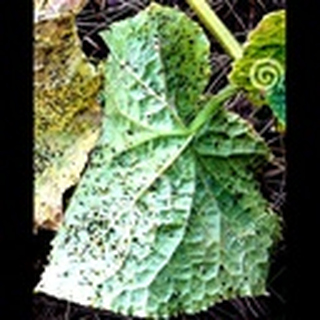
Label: cotton_aphids